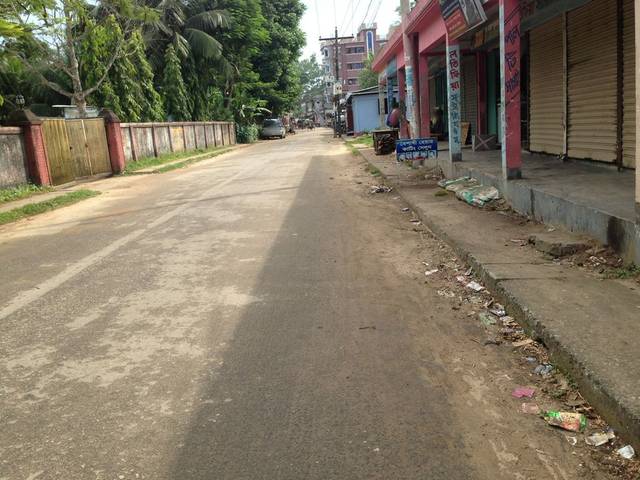
Region: Bangladesh
Coordinates: 24.311, 91.728